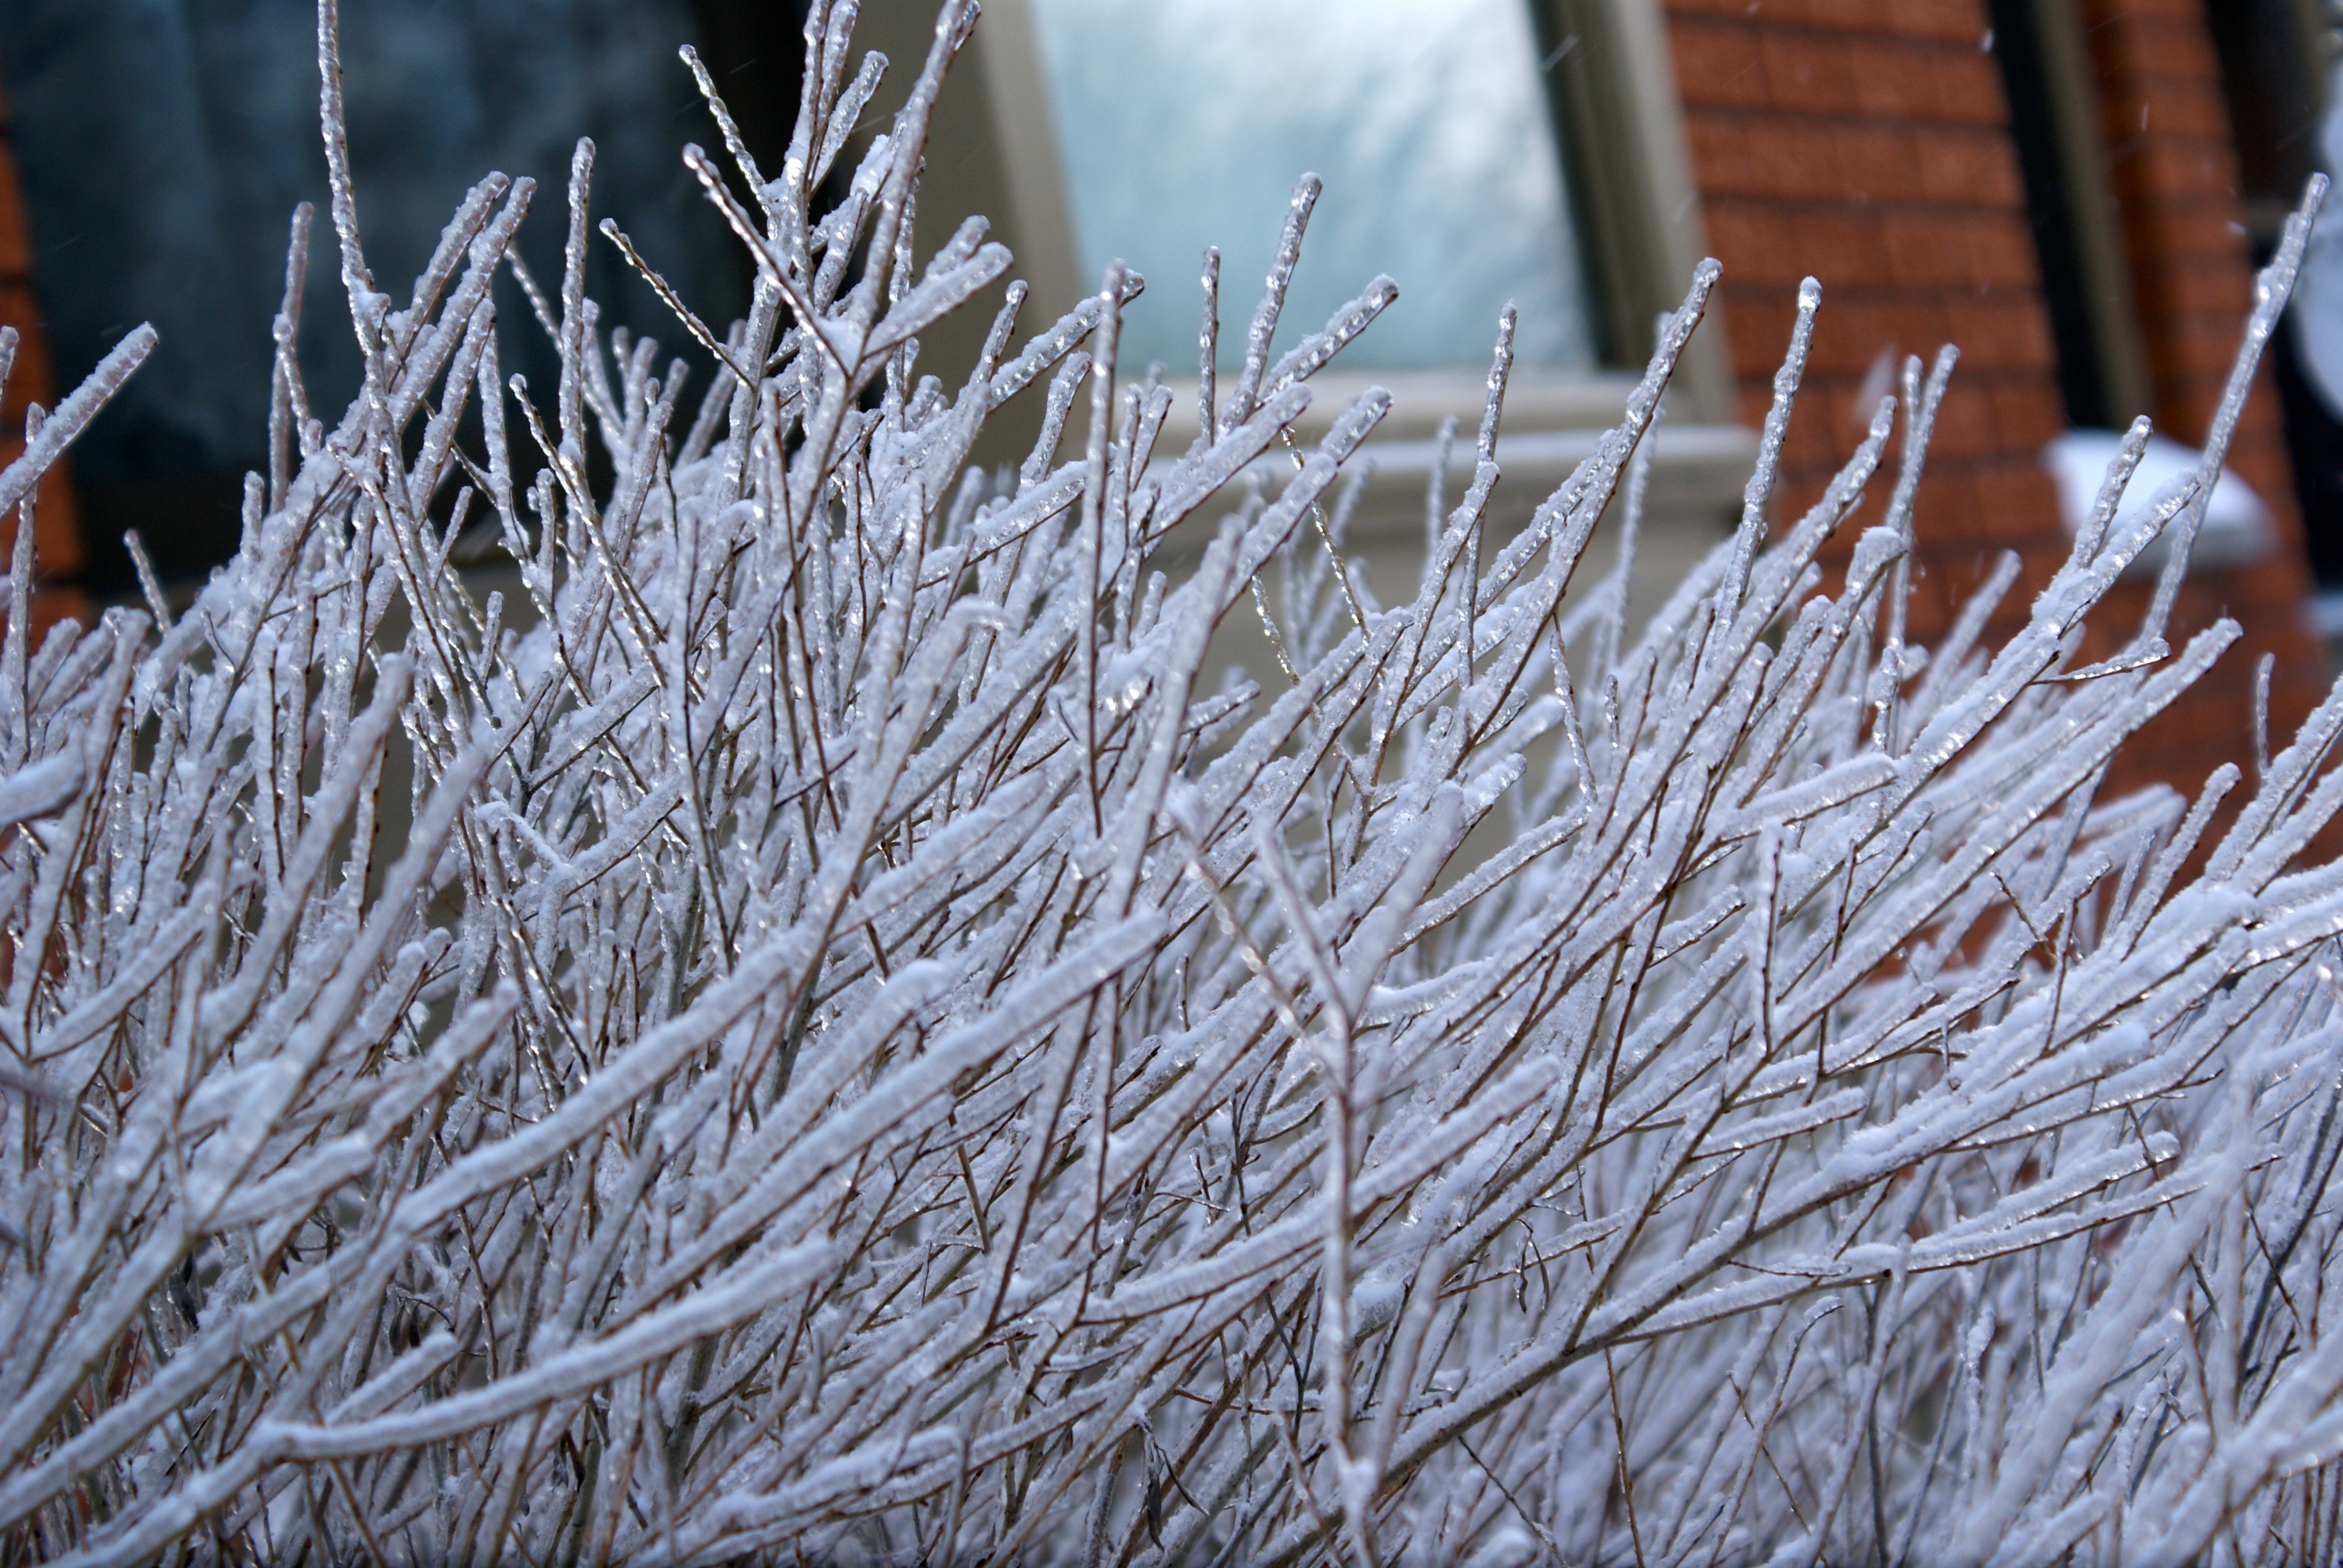
landscape, tree, nature, grass, outdoor, branch, snow, cold, winter, plant, wood, white, leaf, frost, bush, ice, weather, frozen, season, twig, winter landscape, icy, freezing, winter trees, cold weather, grass family